Frank Matcham

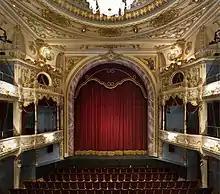
The auditorium at the Everyman Theatre, Cheltenham, opened in 1891, the oldest of Matcham's existing theatres.

The establishment date of Matcham & Co., is unclear; it could originate from when Matcham established his office in Belfast in 1884 after the success of the Paragon Theatre in Mile End, or it could be a renaming of Robinson's business which Matcham took over a decade or so prior to the 1880s. What is known is that it operated out of three offices in Holborn at different times. The first was in Bedford Row, between 1880 and 1886, after which it moved to 3 Great James Street. The business stayed there until 1893 when it moved again, this time to 9 Warwick Court, where it remained until after Matcham's death. It is not known how many staff Matcham employed; he worked with a regular team of assistants and craftsmen, among them, Felix De Jong, an expert in work with fibrous plaster; Jonas Binns, a specialist decorator; and Albert Dean, a master furnisher. During their time in operation, Matcham & Co., completed around 170 theatre designs. Matcham was assisted in his designs and the running of the business by the engineer R.A. Briggs and F. G. M. Chancellor, an architect. Little is known of the working relationship between the three men, only that it was a prosperous one.